Jean-Baptiste Marc Bourgery

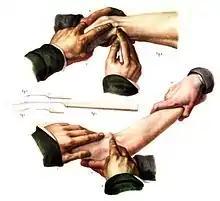
Tendon dissection for the treatment of a thigh contracture

"Because the technology of lithography today makes it possible to publish a substantial number of illustrated works without incurring too high costs, physicians would greatly benefit if they were given all the work involved in anatomy. However, to extract the most significant benefit from this kind of work, the medical expertise presented therein must not only be up-to-date but also presented in all its areas of application. ... First of all, the newly designed illustrations of such a work must be drawn from nature, but refer to the previously published and widely known illustrations. It is a challenge that Monsieur Jacob and I set ourselves. We will spare no effort to bring our immense work to an honorable conclusion". Vol. 1, p. 1-2